You Came Along

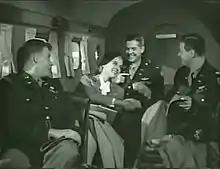
Ivy's truce with Handsome, Bob and Shakespeare

In a running gag, the three officers are expecting to meet "I. V. Hotchkiss," from the Treasury Department. During a press conference at the airport, Bob slips away to find Mr. Hotchkiss who turns out to be Ivy (Lizabeth Scott), a beautiful young woman, whose name was misspelled in Bob's orders. Her boss was injured in a car accident on the way to the airport, so she took over. Bob is incredulous at the idea of an ingénue being the chaperone of three older men, and requests a "briefing room." Despite being miffed at his patronizing attitude, she complies. The airport manager warns that her charges have the appearance of being "wolves," but Ivy replies "But I don't happen to be Little Red Riding Hood."